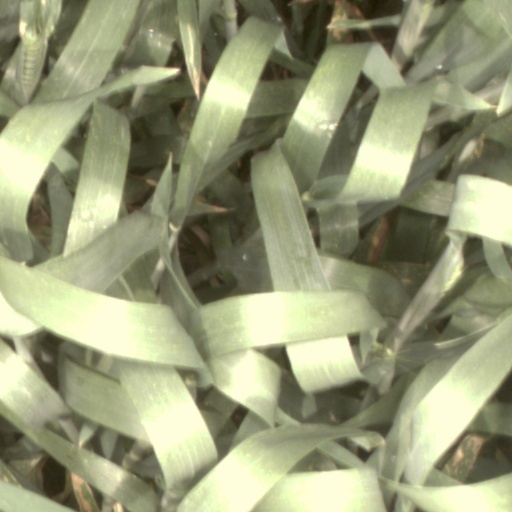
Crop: wheat